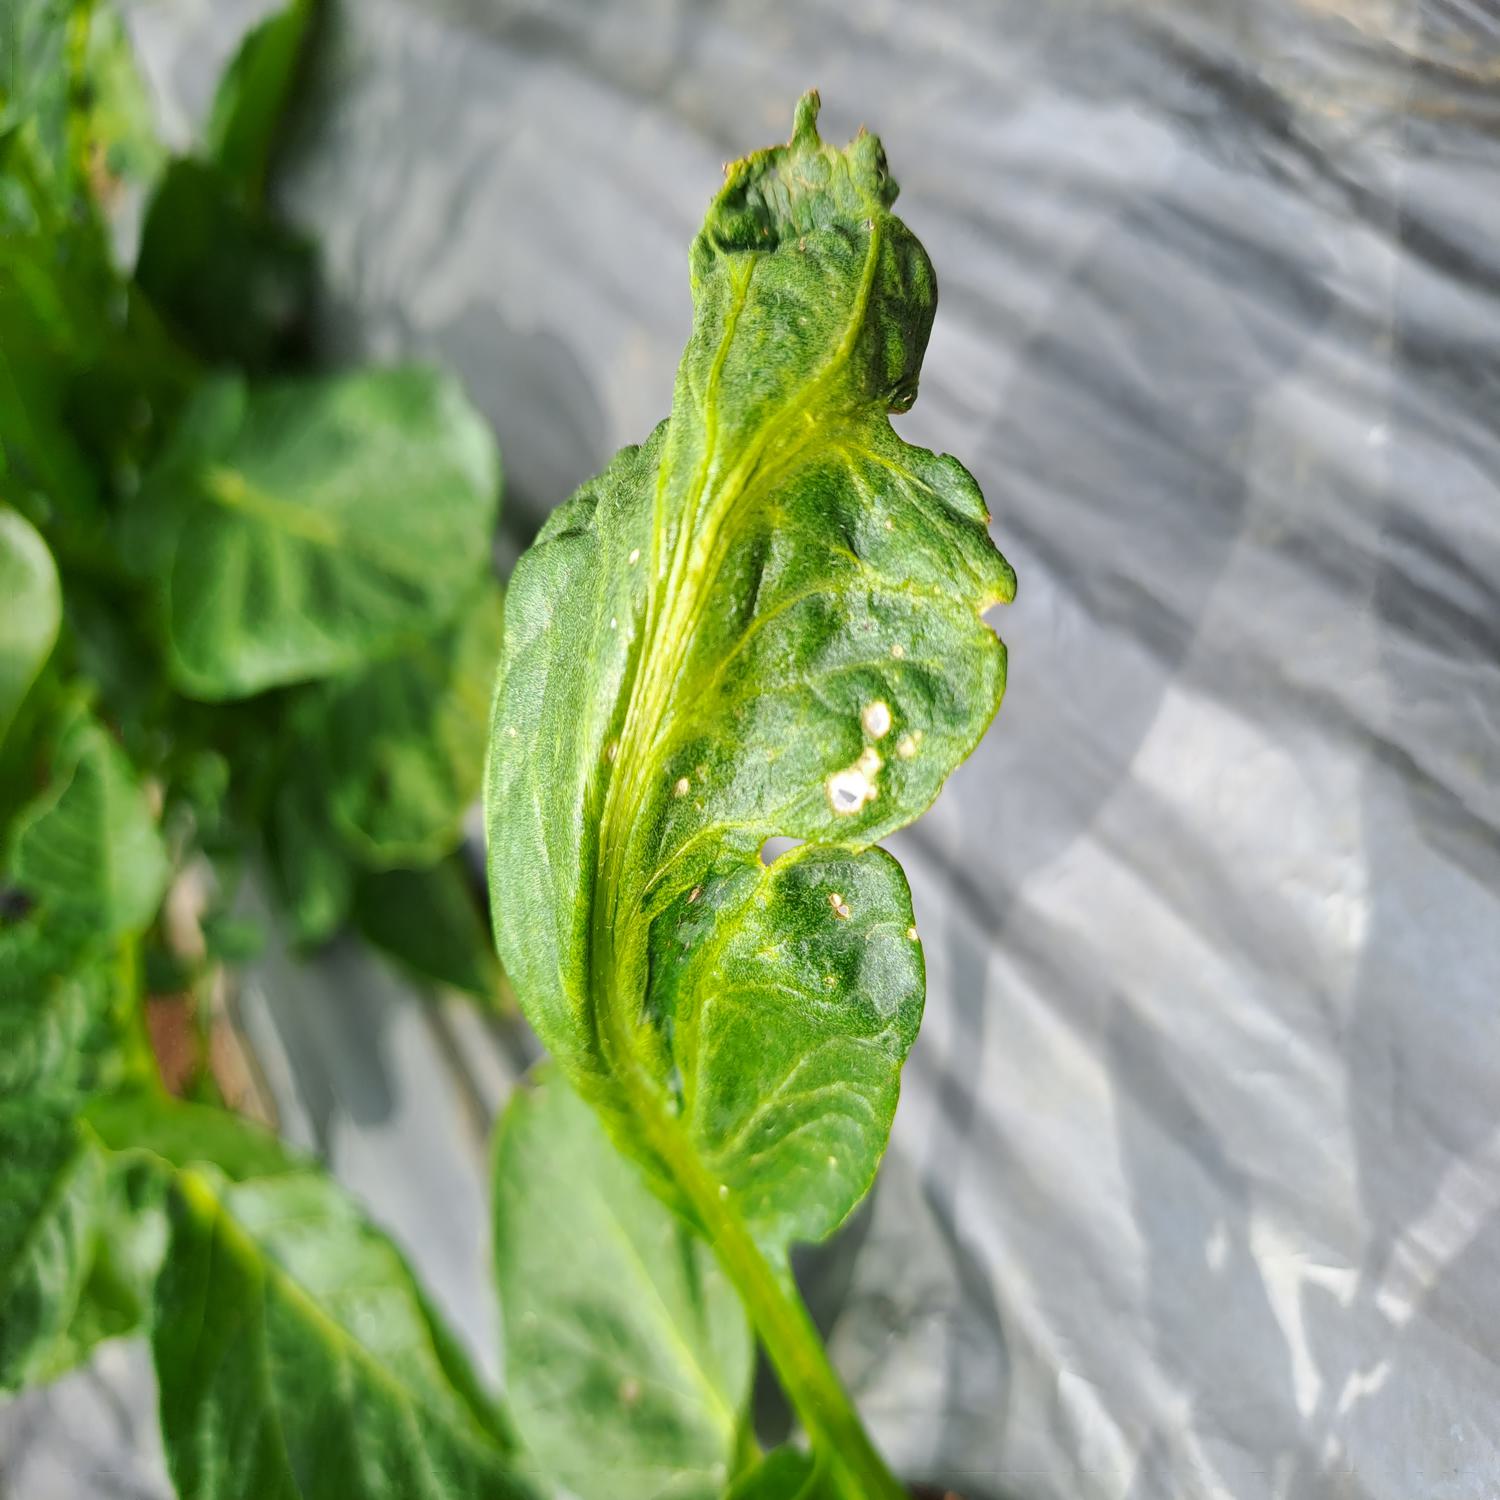
Label: Virus